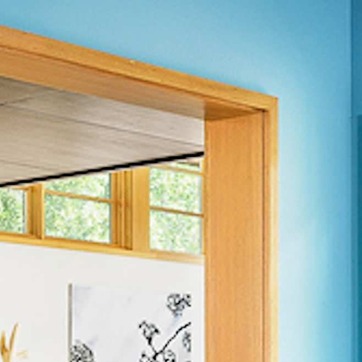
Material: glass